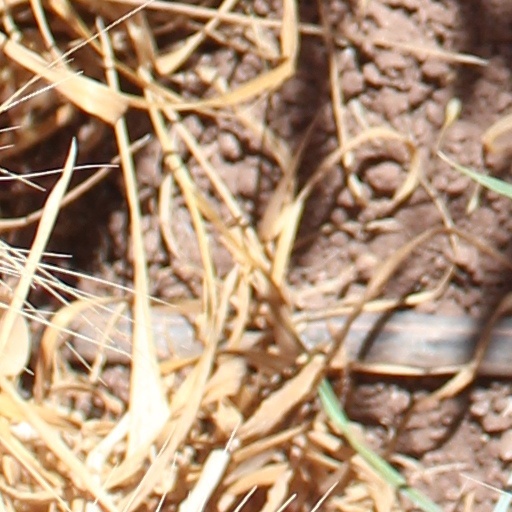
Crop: wheat